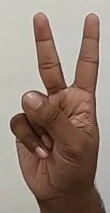
ASL sign: 2